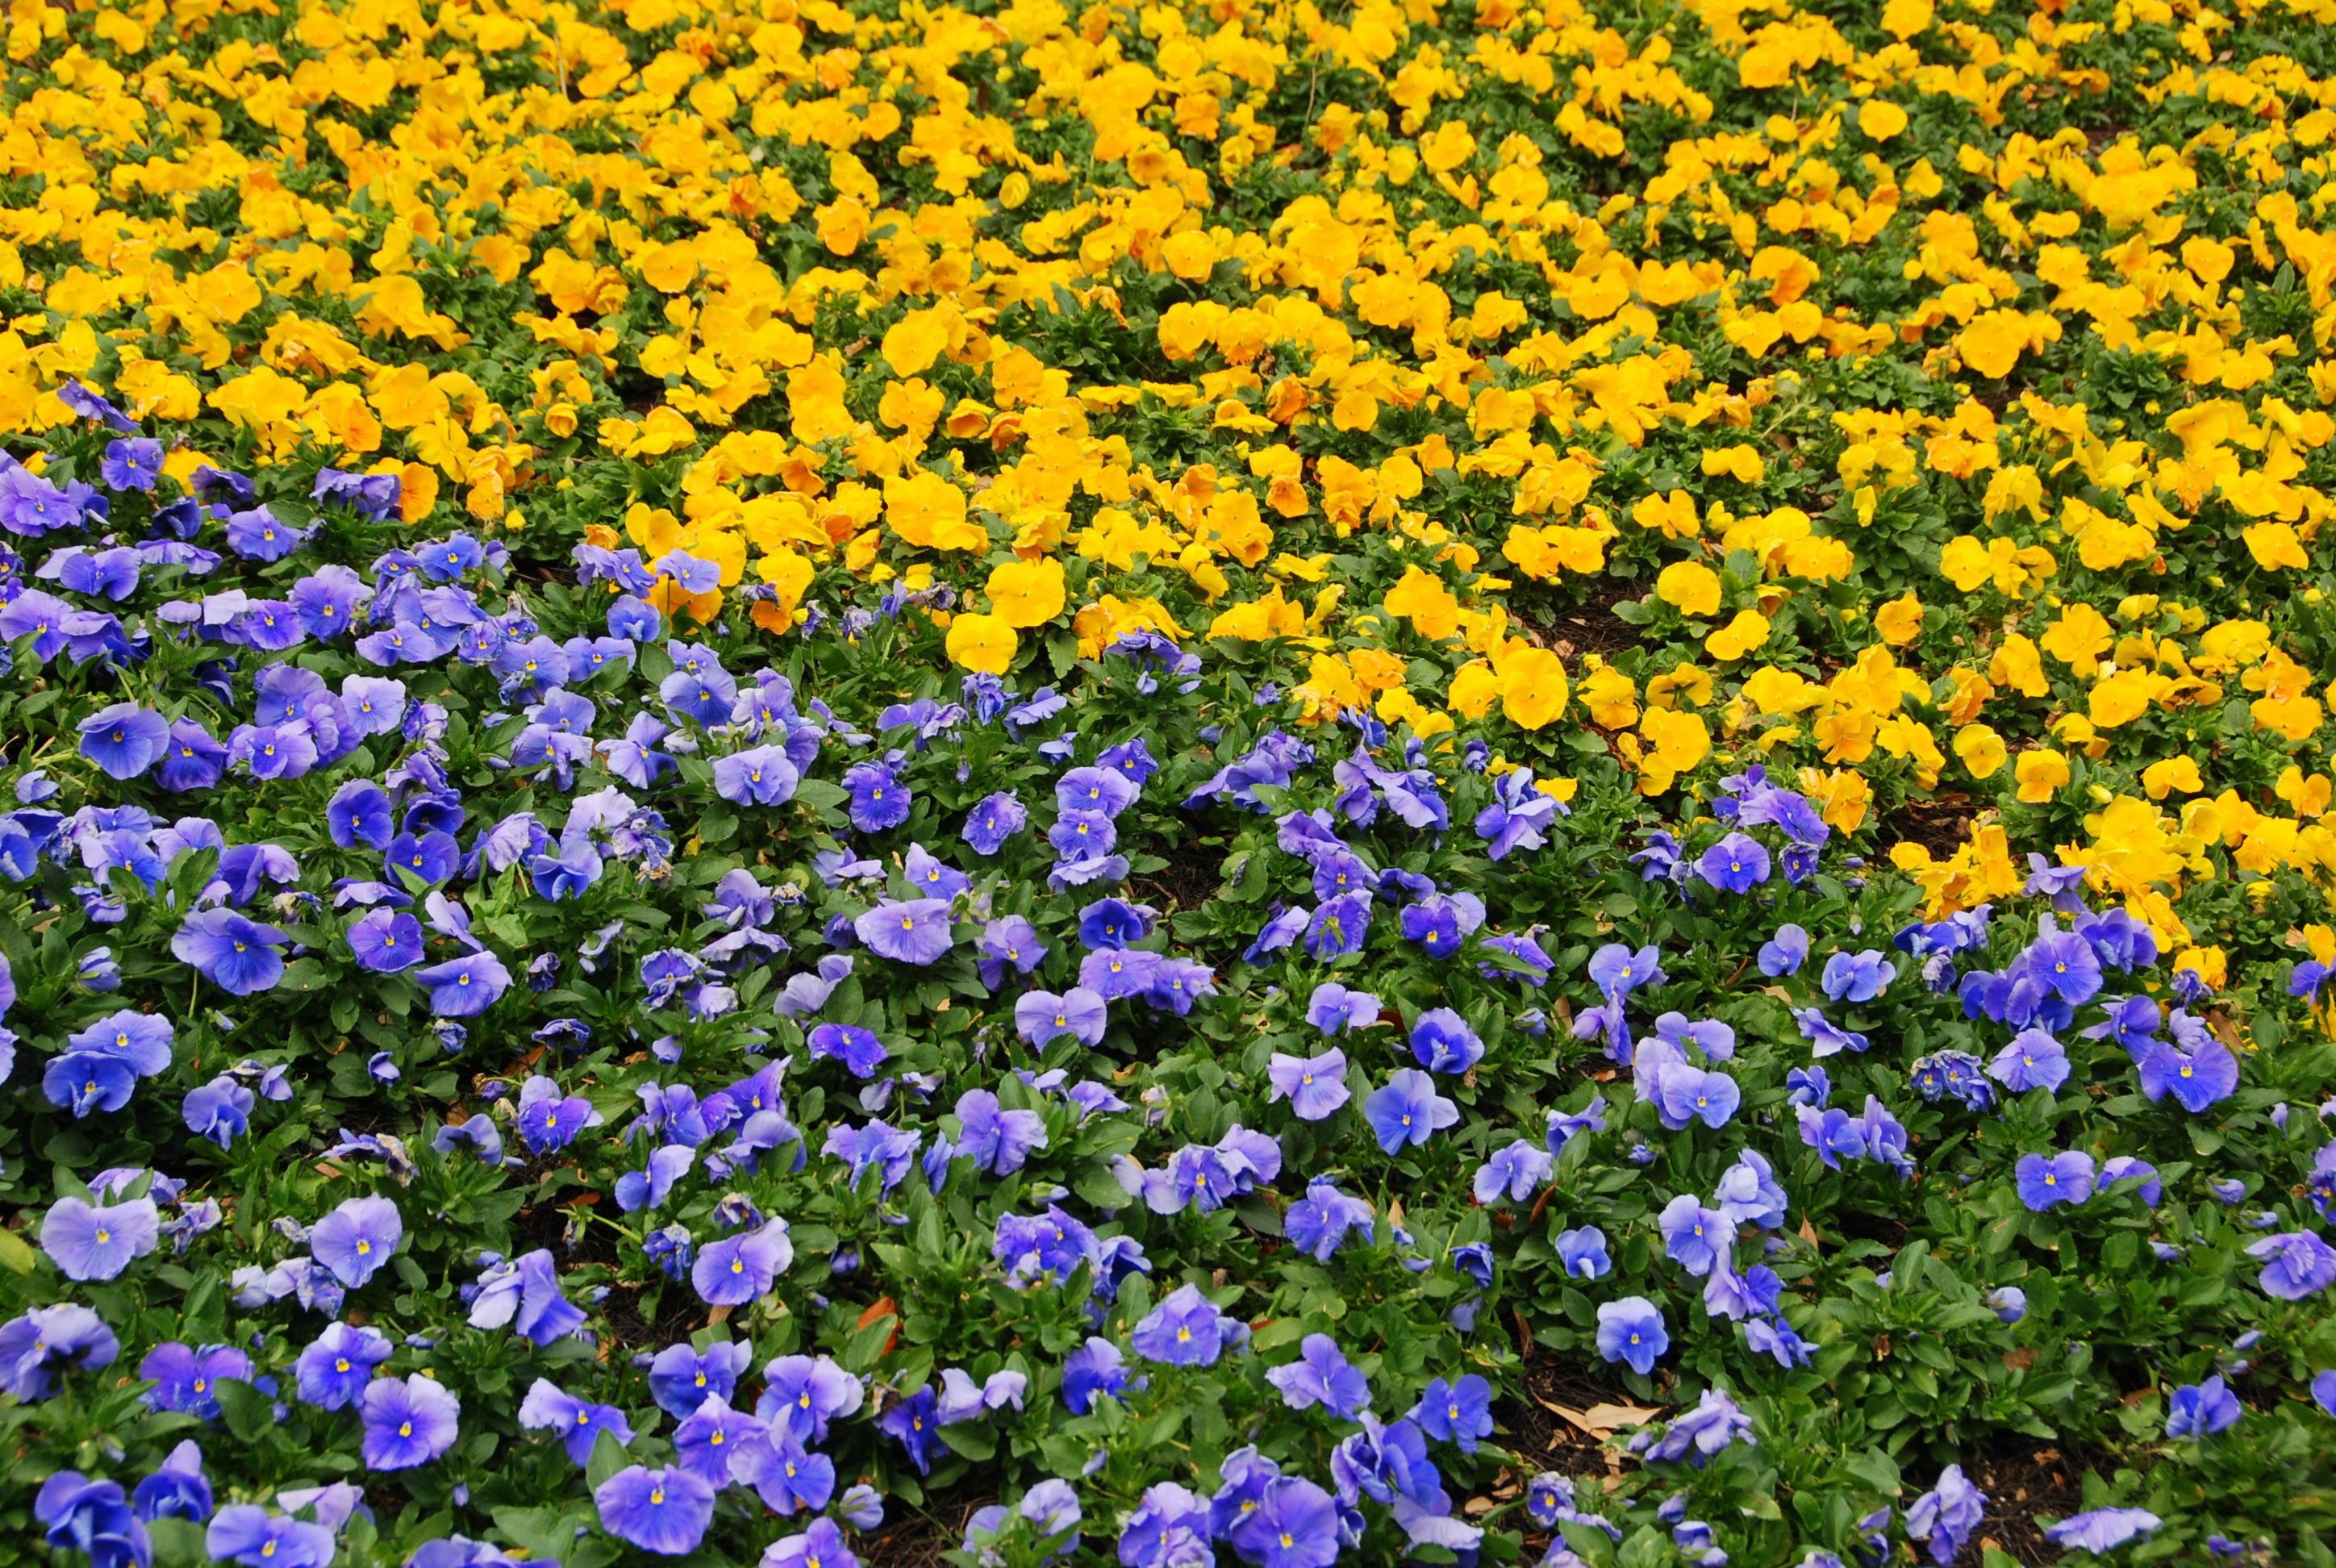
nature, outdoor, blossom, plant, field, meadow, flower, purple, bloom, summer, floral, spring, color, grow, natural, park, botany, blooming, colorful, yellow, garden, flora, season, plants, wildflower, flowers, outside, landscaping, bed, decorative, violet, bright, flowerbed, viola, nobody, pansy, flowering plant, annual plant, land plant, violet family